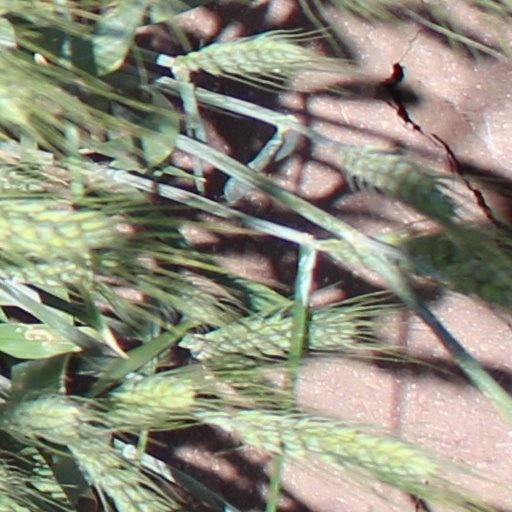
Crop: wheat